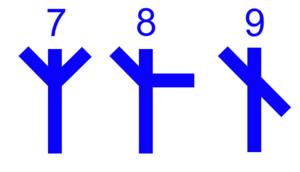
Le télégraphe optique prussien est un système de communication télégraphique entre Berlin et la Rhénanie, qui pouvait transmettre des messages administratifs et militaires au moyen de signaux optiques sur une distance de près de 550 km. La ligne télégraphique comprenait jusqu'à 62 stations télégraphiques, munies de mâts de signalisation portant chacun six bras mus par des cordes. Les stations étaient équipées de longues-vues avec lesquelles les télégraphistes lisaient les signaux spécialement codés d'une station émettrice, et ils les répétaient immédiatement à la suivante. Trois expéditions télégraphiques à Berlin, Cologne et Coblence permettaient l'accueil, le chiffrement, le déchiffrement et la délivrance des dépêches officielles. Cette installation a été rendue superflue par l'introduction du télégraphe électrique. Même si l'on ne transmet plus de message par télégraphie optique, le principe reste utilisé dans l'alphabet sémaphore, et sous une forme très simplifiée dans les signaux ferroviaires mécaniques